Taylor Hill Hotel

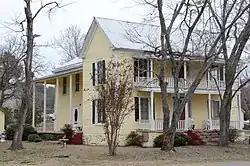

The Taylor Hill Hotel is a historic former hotel building at 409 Alabama Street in Coal Hill, Arkansas, United States. Now a private residence, it is a two-story wood-frame I-house, with a gabled roof and weatherboard siding. A two-story ell extends to the rear, giving the building a T shape. A two-story porch extends across much of the front, supported by square columns. The building has a mixture of simple Greek Revival and Folk Victorian details. It was probably built about 1890, when Coal Hill was the largest city in Johnson County.